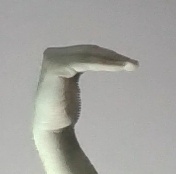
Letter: haa